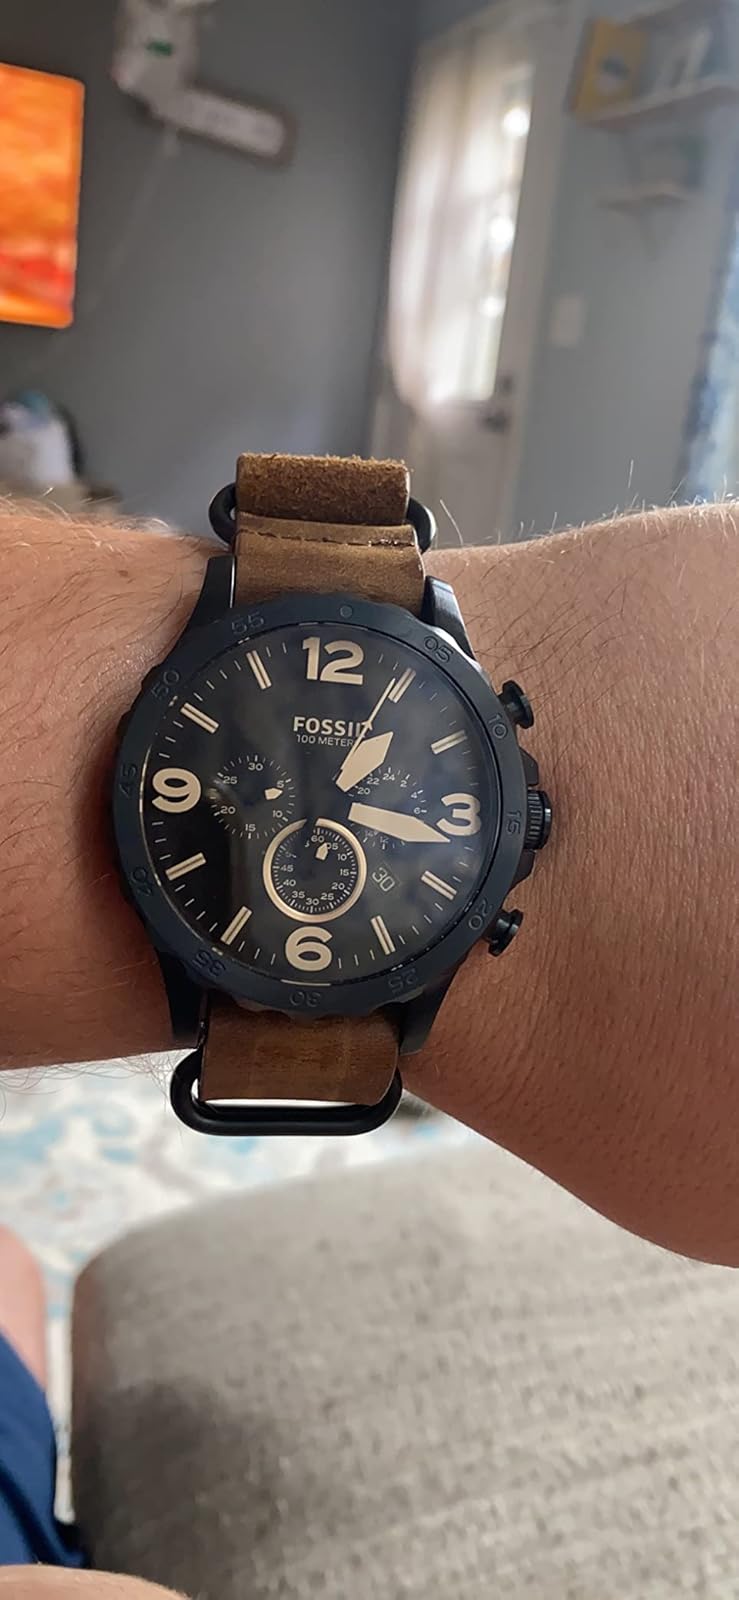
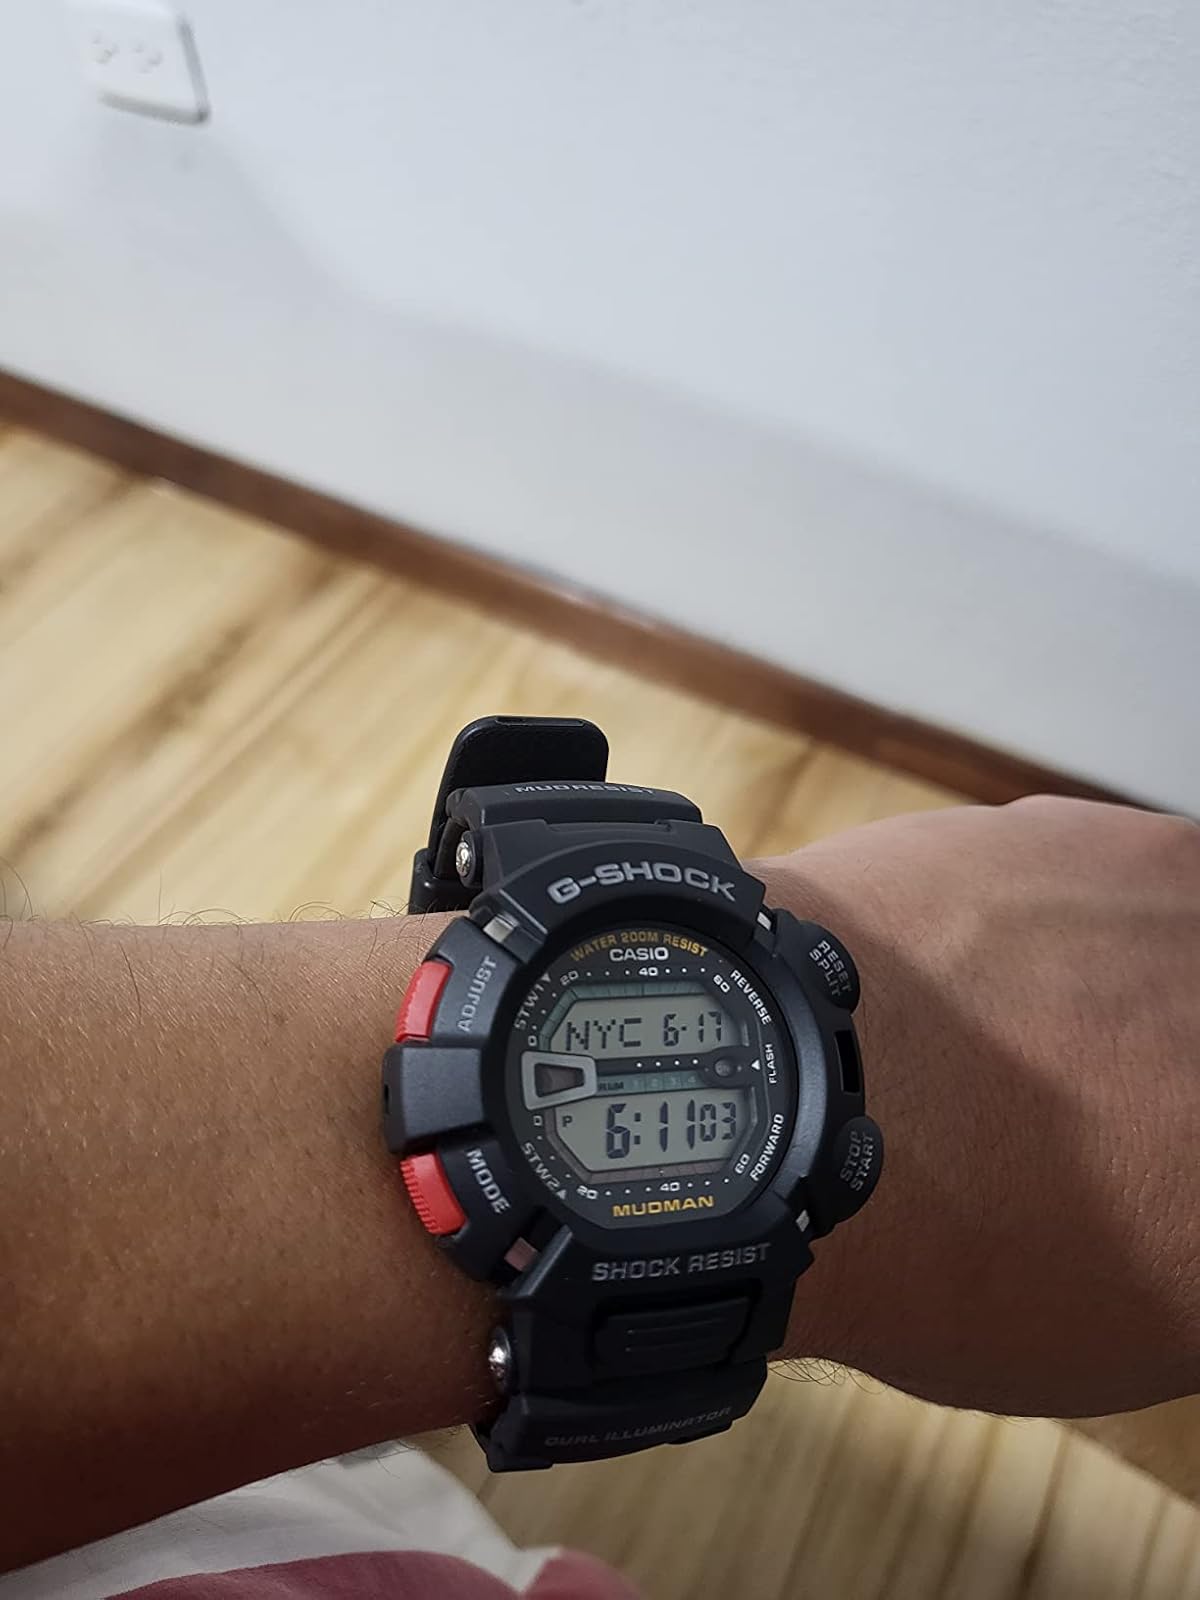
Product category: accessories_watch
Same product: no